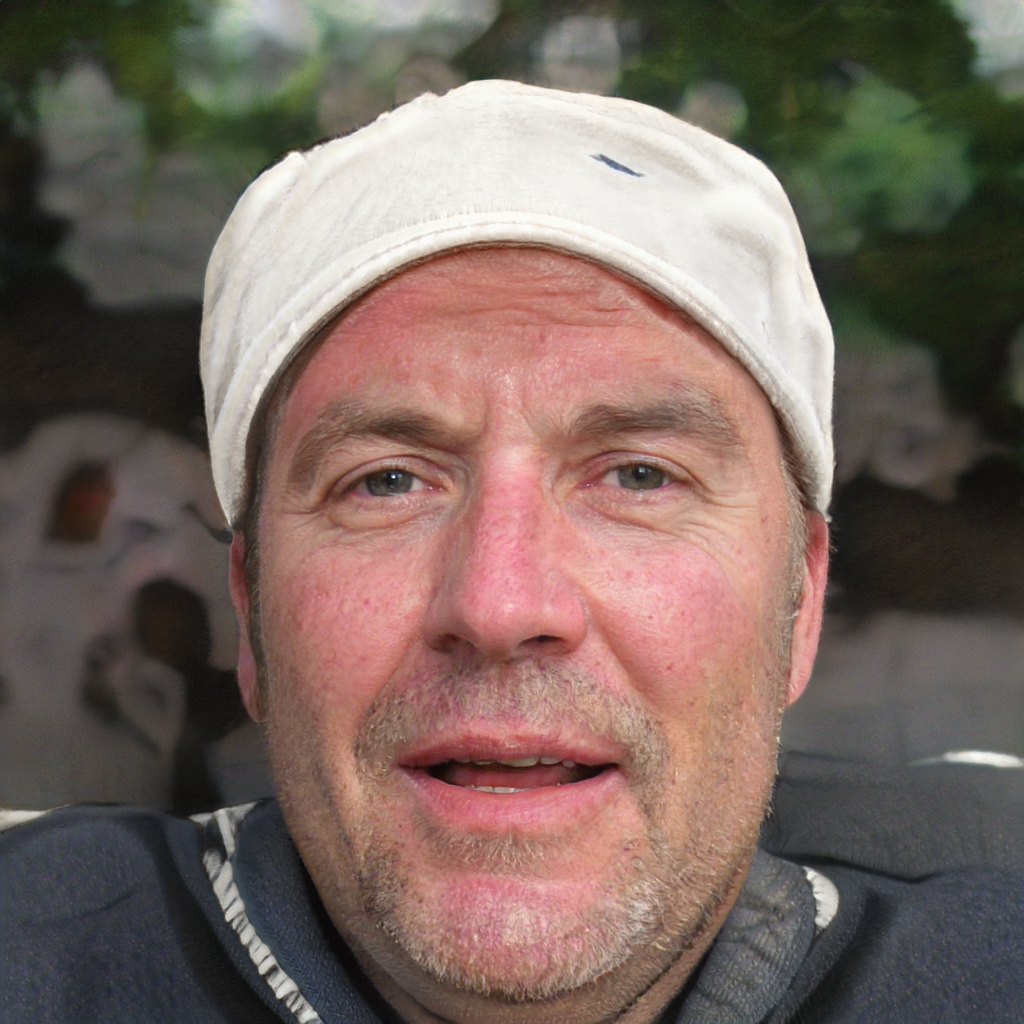
Gender: Male